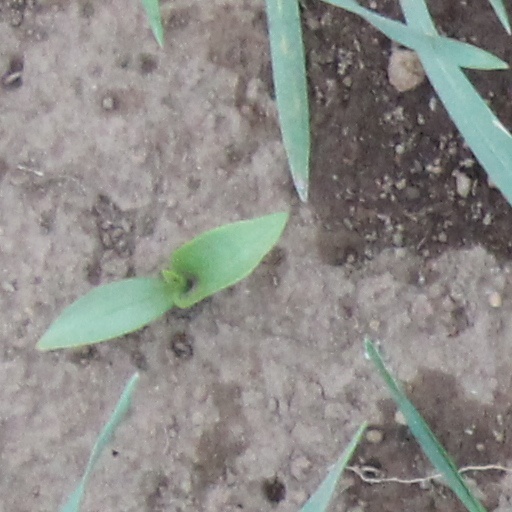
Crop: wheat